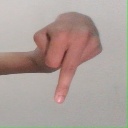
अक्षर: प